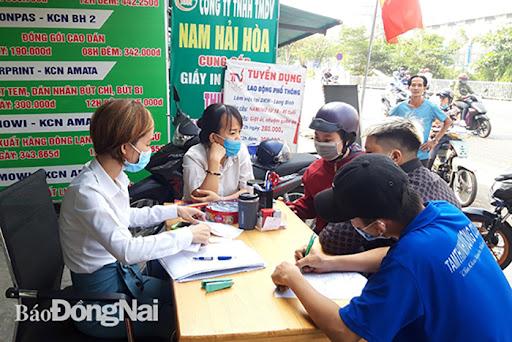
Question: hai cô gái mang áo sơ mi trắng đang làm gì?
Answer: đang ngồi tiếp khách